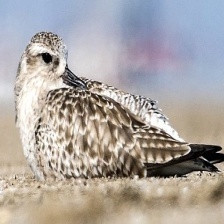
Species: GREY PLOVER
Scientific name: PLUVIALIS SQUATAROLA